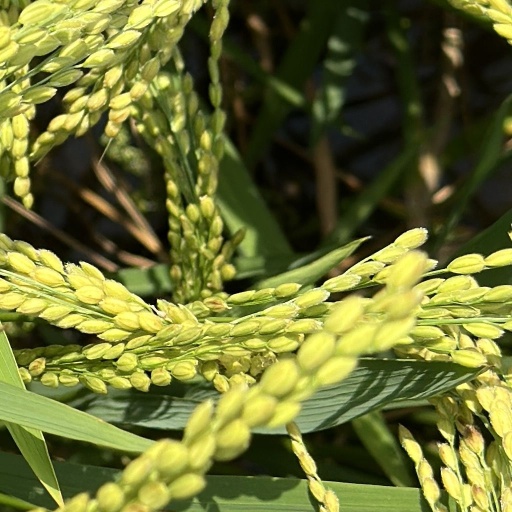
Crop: rice